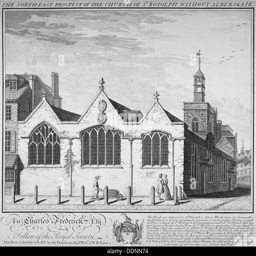
north - east view of the church .